22nd G7 summit

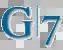
Official logo

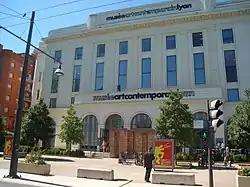
The Museum of Contemporary Art, Lyon

The 22nd G7 Summit was held in Lyon, France, on 27–29 June 1996. The venue for this summit meeting was the Museum of Contemporary Art, Lyon ("Musée d'art Contemporain de Lyon"). The locations of previous summits to have been hosted by France include: Rambouillet (1975), Versailles (1982), and Paris (1989).